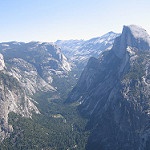
Scene: Outdoor